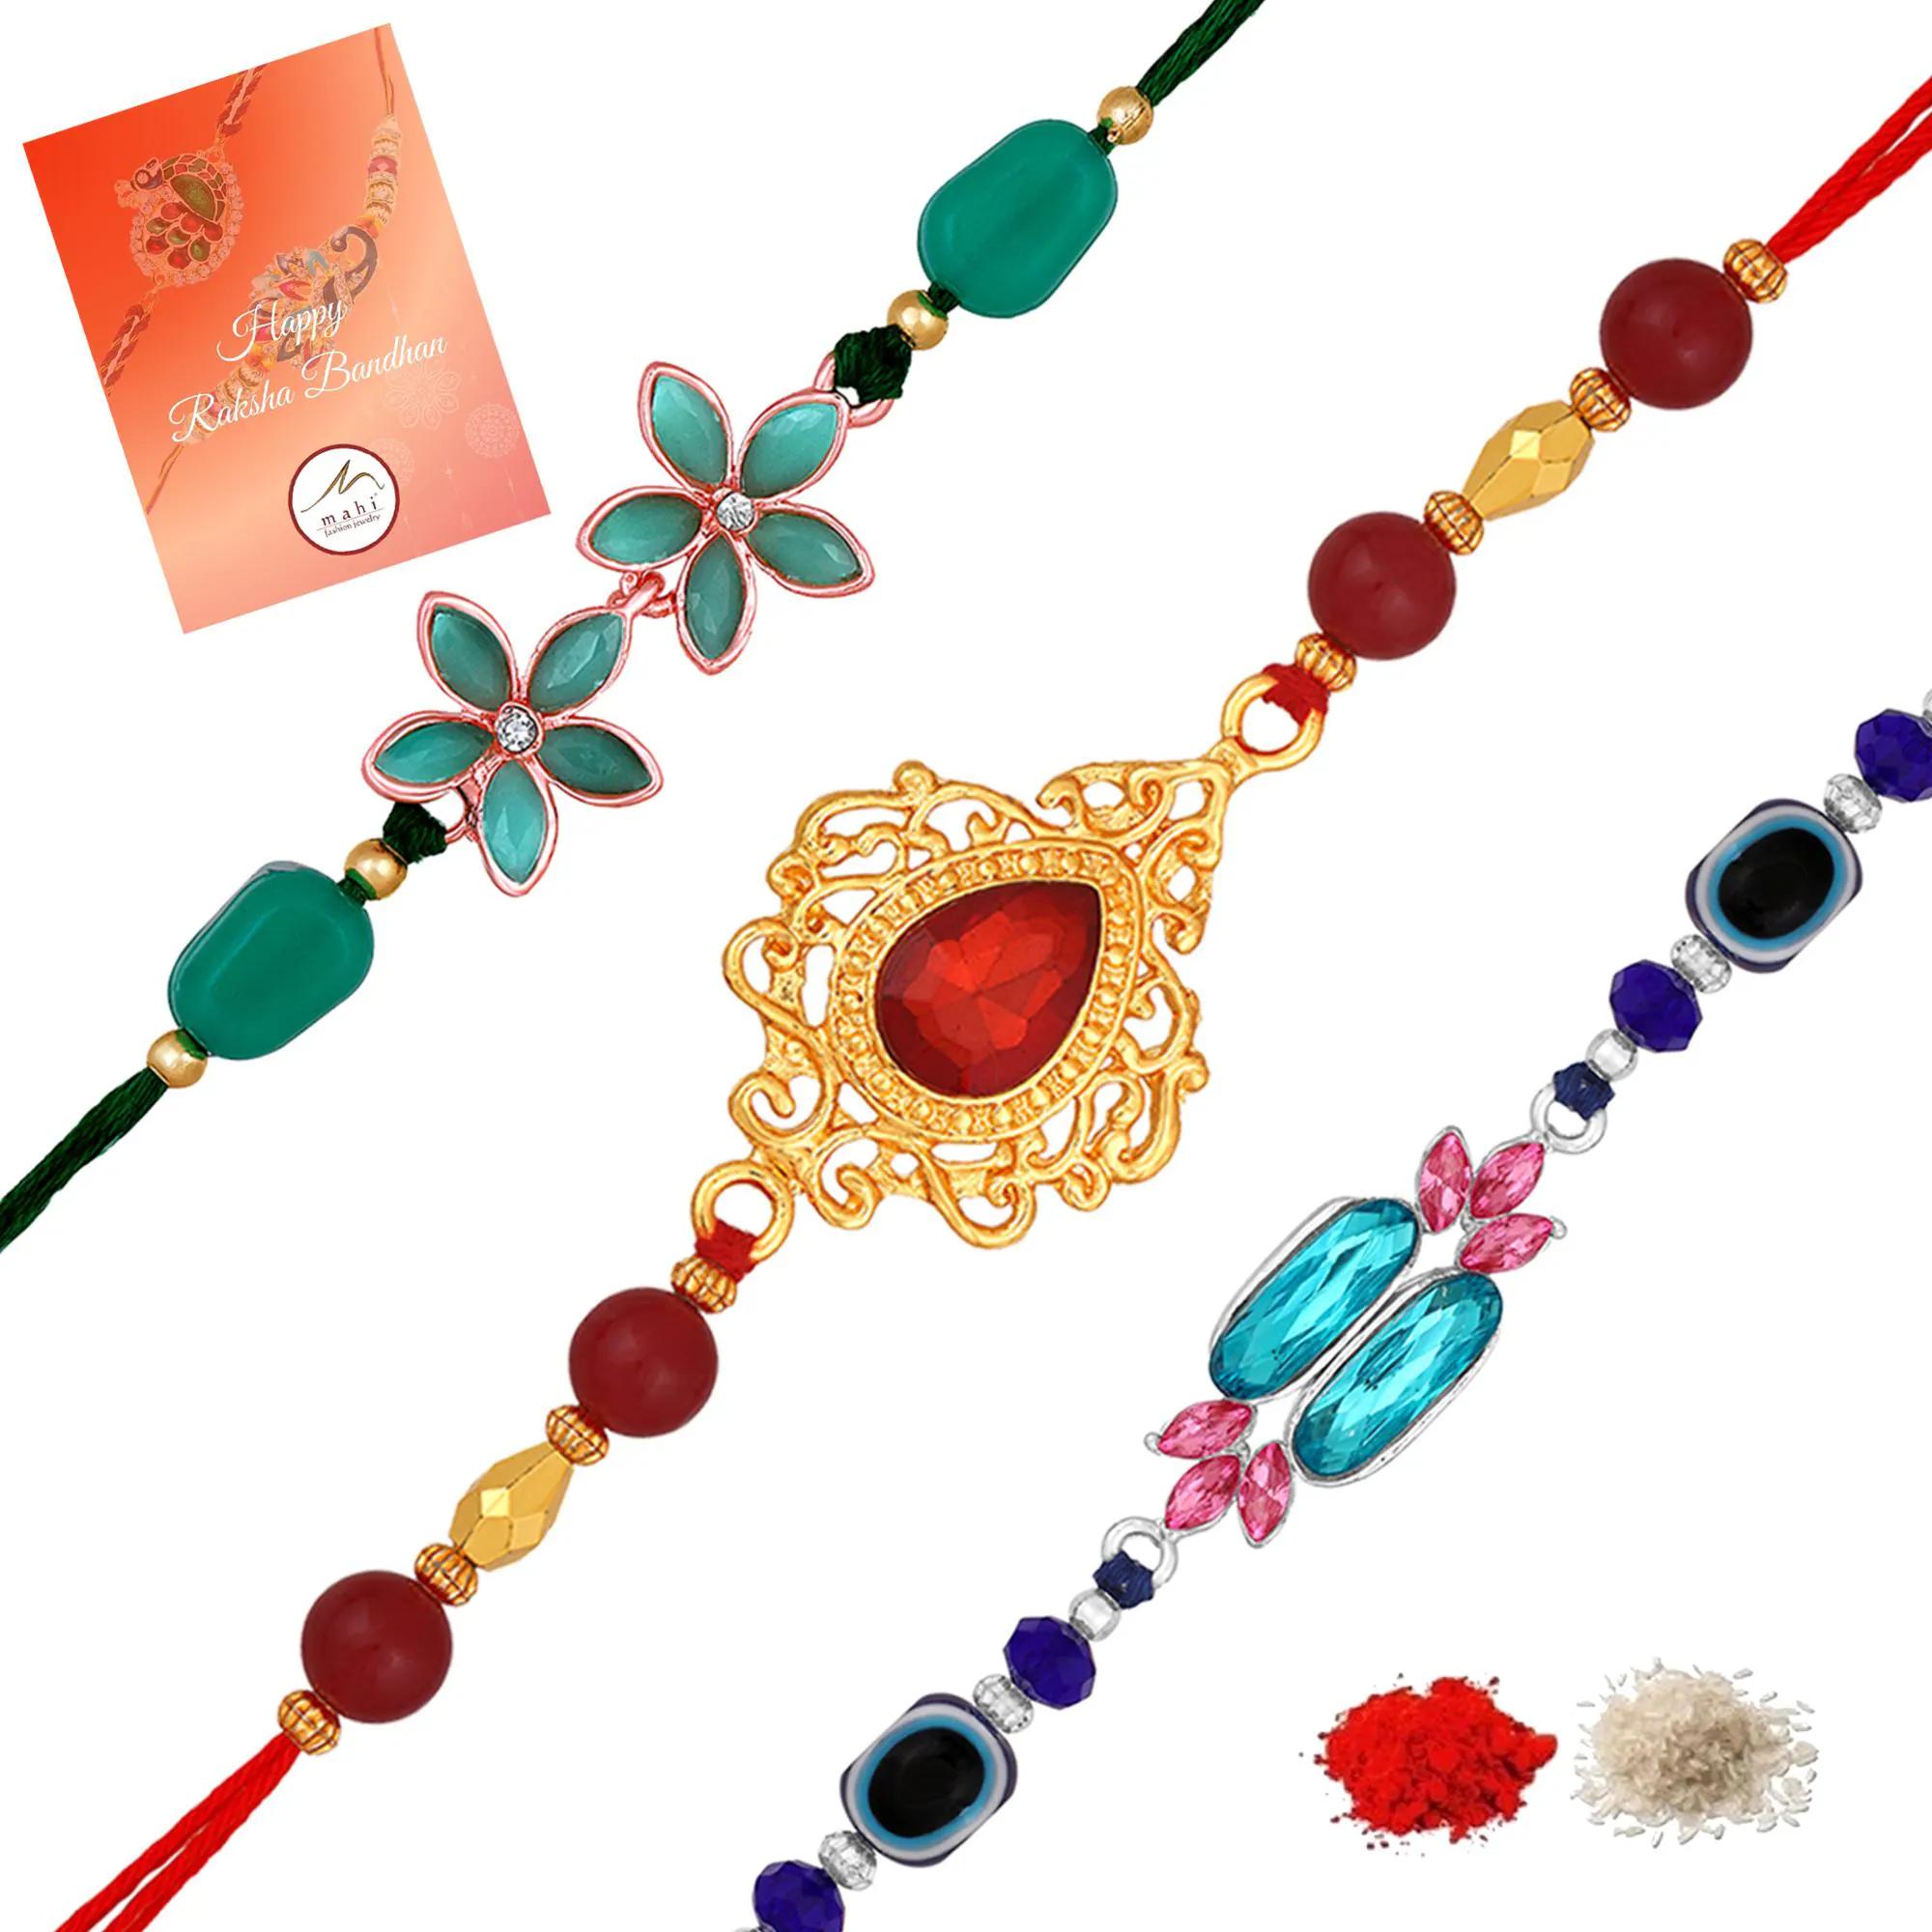
 Mahi Combo of 3 Fancy Rakhis with Multicolor Crystals for Brother, Bhai, Bro (RCO1105722M)
Type: Rakhis
Brand: Mahi
Price: Rs. 339
 Celebrate Raksha Bandhan with our exquisitely crafted Rakhi, designed to strengthen the bond between siblings. This traditional Rakhi features intricate beadwork and durable thread, ensuring it stands the test of time. Handmade with care, each Rakhi is a unique and meaningful gift for your brother. Each Rakhi carries heartfelt blessings and good wishes for your brother's well-being and success. Celebrates the bond of love and protection between siblings, a cherished tradition in Indian culture.
Features: The Rakhi is adorned with vibrant colors and attractive embellishments that add a touch of elegance to the celebration.,Content in Box : 3 Rakhis ; Cultural Significance: This beautiful Rakhi will acknowledge your love for Your Brother with the promise that your bond with him will grow stronger as time goes on.,Vibrant Colors: Adding bright and playful colors to the celebration will make it stand out and make it more enjoyable. This Rakhi Combo comes with a Small Rakhi Greeting Card along with a few grams of Roli & Chawal,Celebrate the bond of love and protection with our exquisite Rakhis. Share the joy of Raksha Bandhan Festival with this beautiful Rakhi, a token of love, protection and blessings.,Adjustable Size and Easy to tie: Designed to fit wrists of all sizes. It is simple and easy to tie the Rakhi securely and effortlessly.
Included: 3 Rakhis